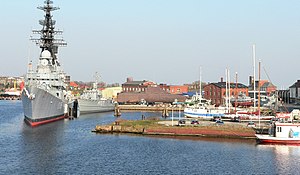
Wilhelmshaven
Marinemuseum-Wilhelmshaven
"Wilhelmshaven er en kredsfri by og havneby i Niedersachsen i det nordvestlige Tyskland. Siden 2006 tilhører Wilhelmshaven til Metropolregion Bremen/Oldenburg, en af de i alt elleve europæiske Storbyområder i Tyskland. Byens historie er siden indvielsen af det første tyske krigshavn ""an der Jade"" den 17. juni 1869 tæt forbundet med Tysklands marinehistorie. Wilhelmshaven er stadig en af den tyske marines vigtigste baser. Under 2. verdenskrig var det en marinehavneby med et stort skibsværft ”Kaiserliche Werft Wilhelmshaven“. Her løb slagskibet Scharnhorst af stabelen i 1936 for i 1939 at indgå i aktiv tjeneste.